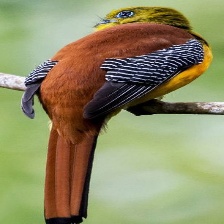
Species: ORANGE BREASTED TROGON
Scientific name: HARPACTES ORESKIOS